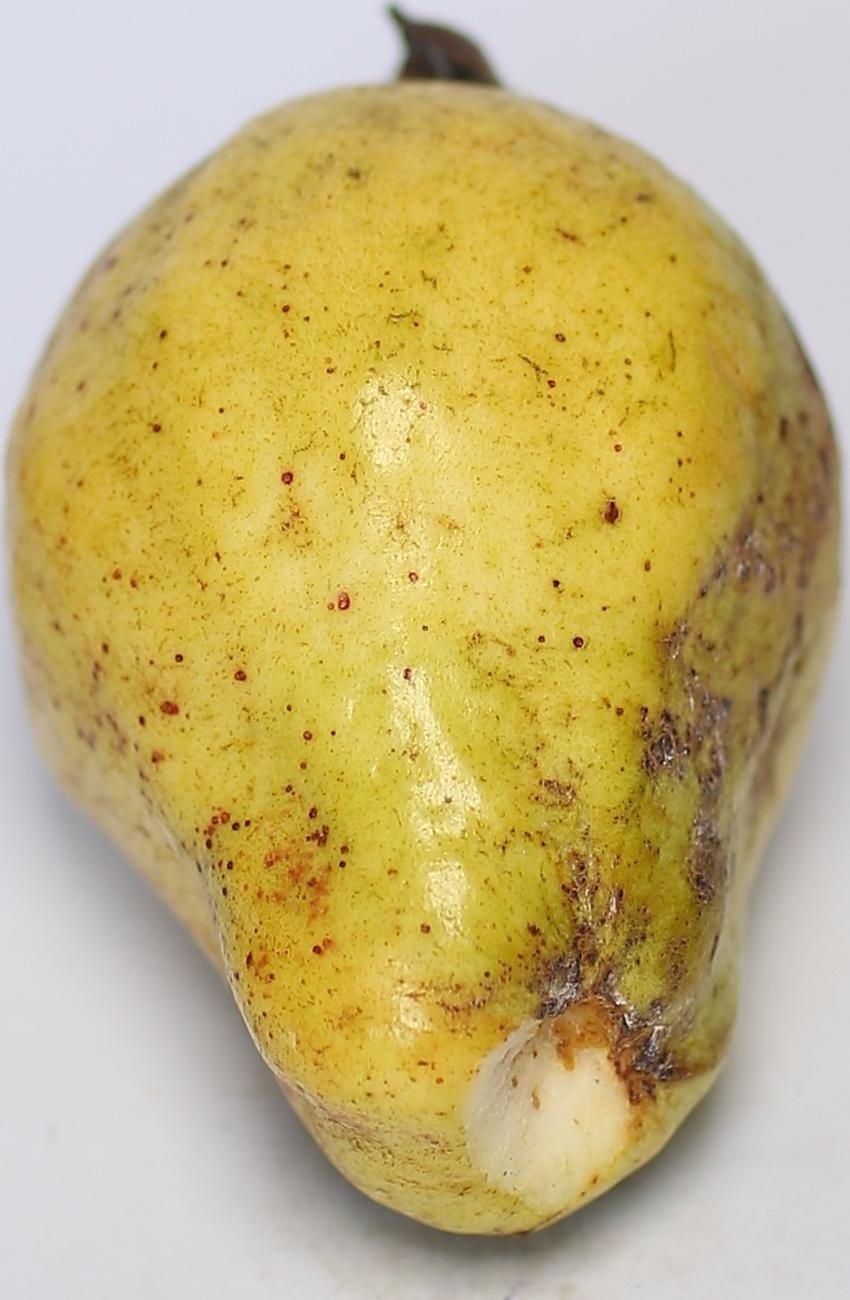
Maturity: ripe
Variety: local-sindhi